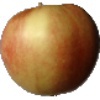
Label: Apple Red 2